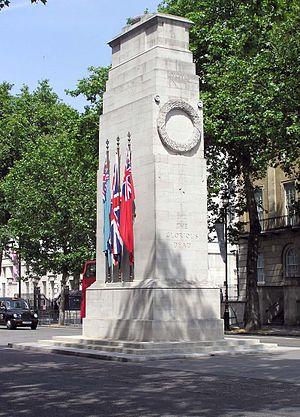
La pierre de Portland est un calcaire de l’étage tithonien de la période Jurassique exploitée sur l’Île de Portland, dans le Dorset. Les carrières sont des litages de calcaire gris-blanc séparés par des bandes de chaille. La pierre de Portland a été massivement employée comme matériau de construction dans les Îles Britanniques, particulièrement dans les grands édifices publics de Londres comme la Cathédrale St Paul et Buckingham Palace. Elle continue de s'exporter dans de nombreux pays : la pierre de Portland forme la façade du Siège des Nations Unies à New York, par exemple.
L'Angleterre est une nation constitutive du Royaume-Uni. Elle est bordée par l'Écosse au nord et le pays de Galles à l'ouest. Son littoral est entouré par la mer du Nord à l'est, la mer d'Irlande au nord-ouest, la mer Celtique au sud-ouest, et la Manche au sud qui la sépare de l'Europe continentale. Son territoire couvre la majorité du centre et du sud de l'île de Grande-Bretagne, et il inclut également une centaine de petites îles. Sa capitale est Londres qui est la première aire urbaine du Royaume-Uni et, selon les critères retenus, d'Europe de l'Ouest. L'Angleterre est la nation la plus peuplée du Royaume-Uni avec 53 millions d'habitants en 2011, ce qui représente 84 % de la population britannique, et est la plus grande avec une superficie de 131 760 km². Le nom d'« Angleterre » est fréquemment mais faussement employé, par synecdoque, pour désigner le Royaume-Uni dans son ensemble.
Le Cénotaphe est un mémorial situé dans le quartier du Whitehall à Londres. Il s'agissait à l'origine d'une structure temporaire érigée pour un défilé de la paix à la fin de la Première Guerre mondiale, mais à la suite d'un élan de patriotisme il fut remplacé par une structure permanente et désigné par le Royaume-Uni comme mémorial officiel de la guerre. Imaginée par Sir Edwin Lutyens, la structure permanente fut construite en pierre de Portland entre 1919 et 1920 par la firme Holland, Hannen & Cubitts à la place du cénotaphe temporaire en bois et plâtre. Une commémoration a lieu chaque année sur le site lors du Remembrance Sunday, le dimanche le plus proche du 11 novembre. Des copies de ce cénotaphe existent ailleurs au Royaume-Uni, au Canada, en Nouvelle-Zélande, aux Bermudes et à Hong Kong.
La Première Guerre mondiale ayant été sans précédent par le nombre des victimes et l'ampleur des destructions, les cimetières militaires, les mémoriaux, construits sur les lieux de combats où non, sont devenus des lieux de mémoire en hommage aux combattants et en souvenir des souffrances endurés par eux. Cet article a pour but de dresser la liste des principaux lieux de mémoire de la Grande Guerre.